Forest of Fontainebleau

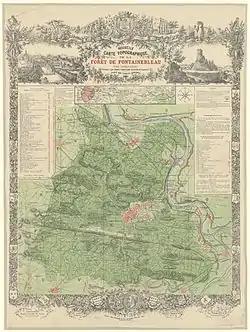
Old topographic map of the Forest of Fontainebleau, 1895

The forest of Fontainebleau (or , meaning, in old French, "forest of heather") is a mixed deciduous forest lying southeast of Paris, France. It is located primarily in the arrondissement of Fontainebleau in the southwestern part of the department of Seine-et-Marne. Most of it also lies in the canton of Fontainebleau, although parts of it extend into adjoining cantons, and even as far west as the town of Milly-la-Forêt in the neighboring department, Essonne. Several "communes" lie within the forest, notably the towns of Fontainebleau and Avon. The forest has an area of .